List of Legends of Tomorrow characters

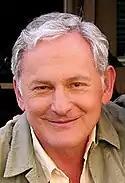
Victor Garber

Professor Martin Stein (portrayed by Victor Garber as an adult; main: seasons 1–3; guest: season 7) (portrayed by Graeme McComb as a young man; guest: seasons 1–3) is a faculty member from Hudson University and nuclear physicist focused on transmutation, who is also half of the character Firestorm with Jefferson Jackson. Stein is also Ray Palmer's former college professor. Initially time travels for intellectual pursuits and adventures with his wife Clarissa's blessing; however, after accidentally altering his own history resulted in his fatherhood in season two and becoming a grandfather following his daughter's pregnancy in season three, Stein discovers happiness that he and Clarissa had never experienced in the previous timeline and desires to be with his family, ultimately seeks to separate himself from the F.I.R.E.S.T.O.R.M. matrix, with help from Jax, Ray, Harry Wells, Cisco Ramon, and Caitlin Snow.